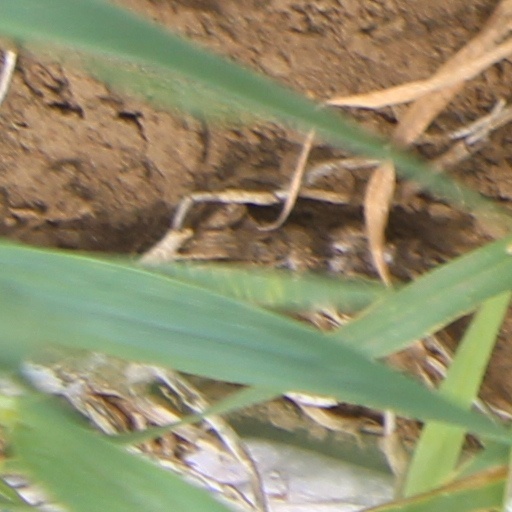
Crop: wheat